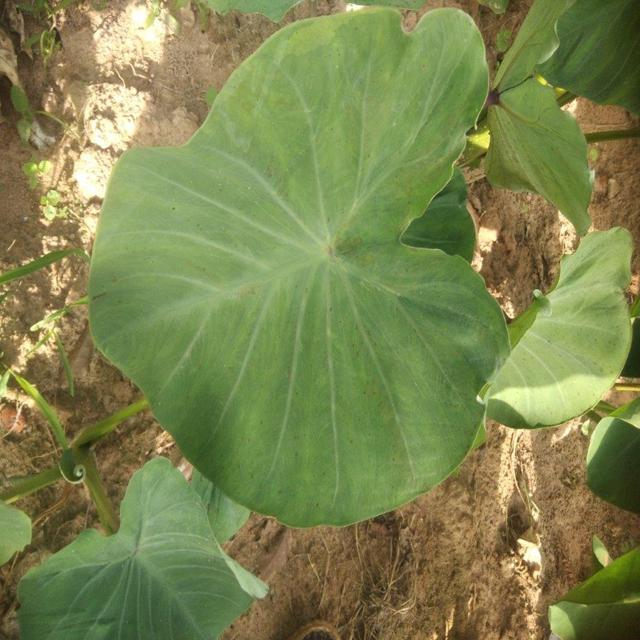
Label: Healthy